Tamara Samsonova

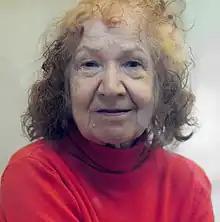
Tamara Samsonova (29 July 2015) in the Frunze District Court of St. Petersburg.

Tamara Mitrofanovna Samsonova (born 25 April 1947), known as Granny Ripper and Baba Yaga, is a Russian murderer and suspected serial killer who was arrested in July 2015. She has been hospitalized three times in psychiatric hospitals and may be schizophrenic.